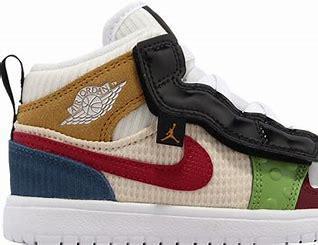
Brand: Jordan
Model: 1 Alt